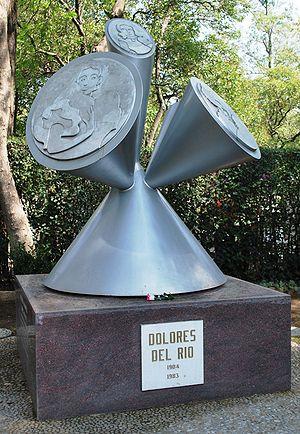
Dolores del Río, née María de los Dolores Asúnsolo López-Negrete le 3 août 1905 à Durango et morte le 11 avril 1983 à Newport Beach est une actrice mexicaine.